Louis Valcke

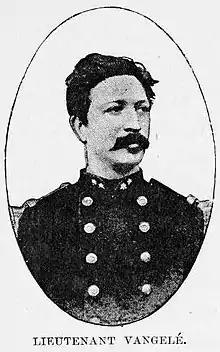
Alphonse van Gèle

In February 1881 Stanley heard rumours that English missionaries were planning to build a post in the region, and asked Valcke to establish an International African Association (AIA) post at Isanghila before they did so.